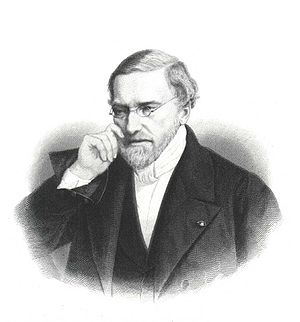
Jean-Victor Poncelet
Jean-Victor Poncelet var en fransk officer og matematiker.